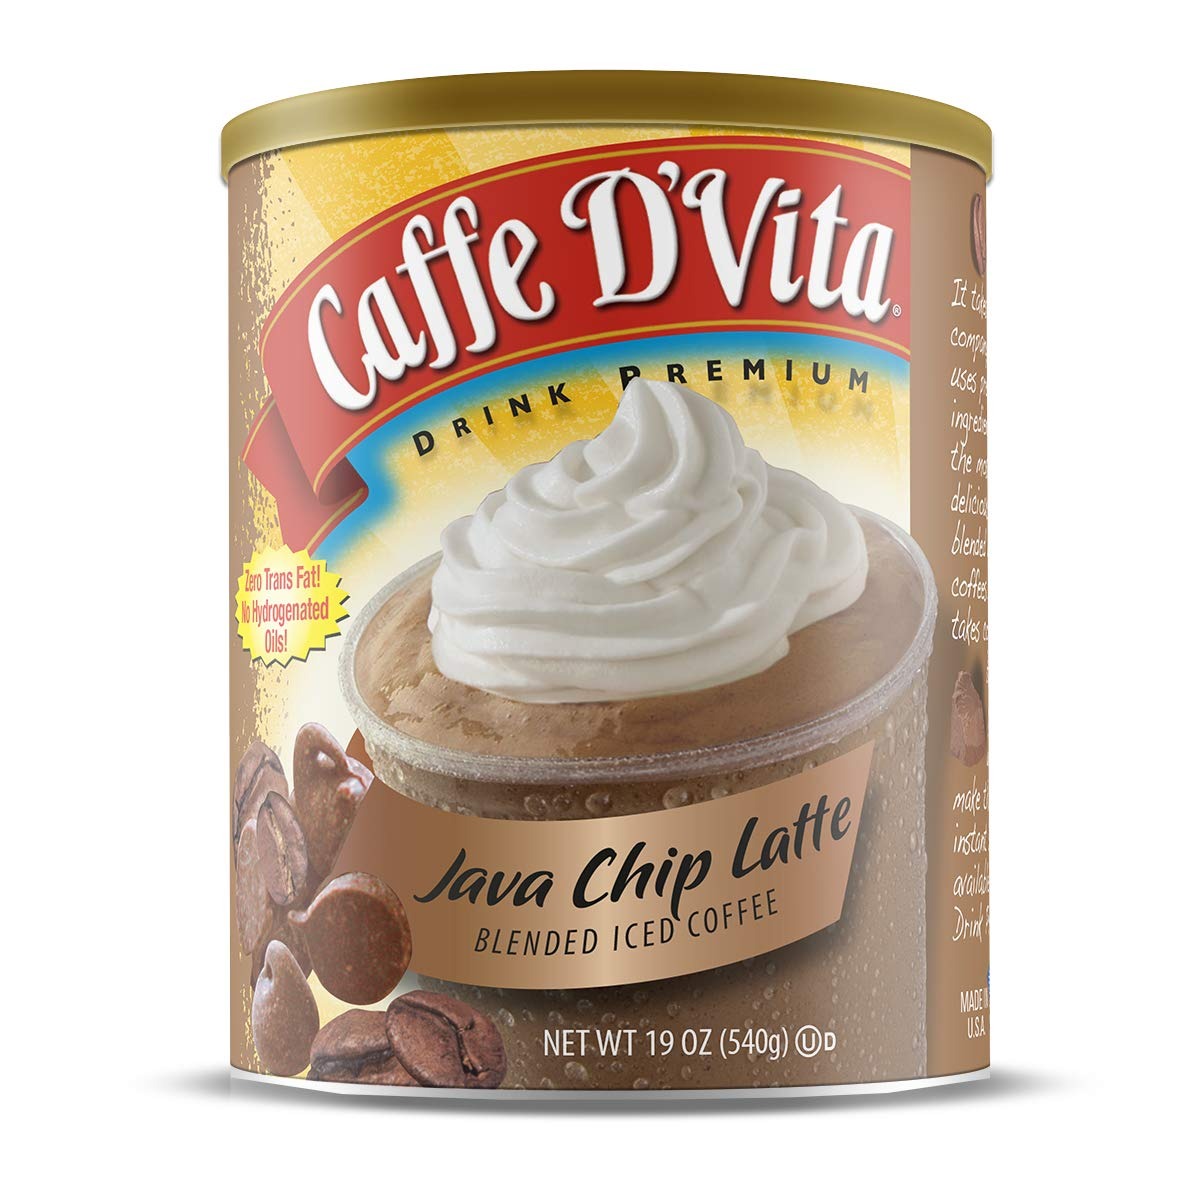
Item Name: Caffe D’Vita Java Chip Latte Blended Ice Coffee - Java Chip Frappe Mix, Blended Iced Coffee Mix, Gluten Free, Low Fat, No Cholesterol, No Hydrogenated Oils, No Trans Fat, Kosher-Dairy - 19 Oz Can, 6-Pack
Bullet Point 1: PREMIUM - Our coffee and premium ingredients create a rich and creamy flavor experience you can enjoy with family and friends throughout the day
Bullet Point 2: YOUR STYLE - Caffe D'Vita's Java Chip Blended Ice Coffee can be enjoyed exactly the way you want it to be - blended or hot! (Recipe instructions are printed on the container for your convenience)
Bullet Point 3: BLENDED - In a blender combine 2 to 3 oz of water or milk, 1 scoop of Caffe D'Vita Blended Ice Coffee powder and 6 oz (3/4 cup) of ice. (Add more or less powder to suit your taste) Blend until smooth.
Bullet Point 4: HIGH QUALITY INGREDIENTS - Caffe D'Vita created your favorite coffee products to have no trans fat, no hydrogenated oils and no cholesterol. Made in the USA and gluten free
Bullet Point 5: MADE IN THE USA - Our formula for success means maintaining our standards of excellence with premium ingredients, while serving up the most enjoyable ""Premium Beverage Mixes"" available today
Value: 19.0
Unit: Ounce

Price: 47.85